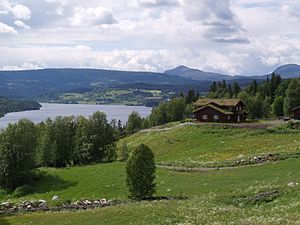
Steinsetfjorden
Steinsetfjorden set fra øst
Steinsetfjorden set fra øst
Steinsetfjorden er en sø i Etnedal og Nord-Aurdal kommuner i Innlandet. Den har afløb via Dalselve til Etna.